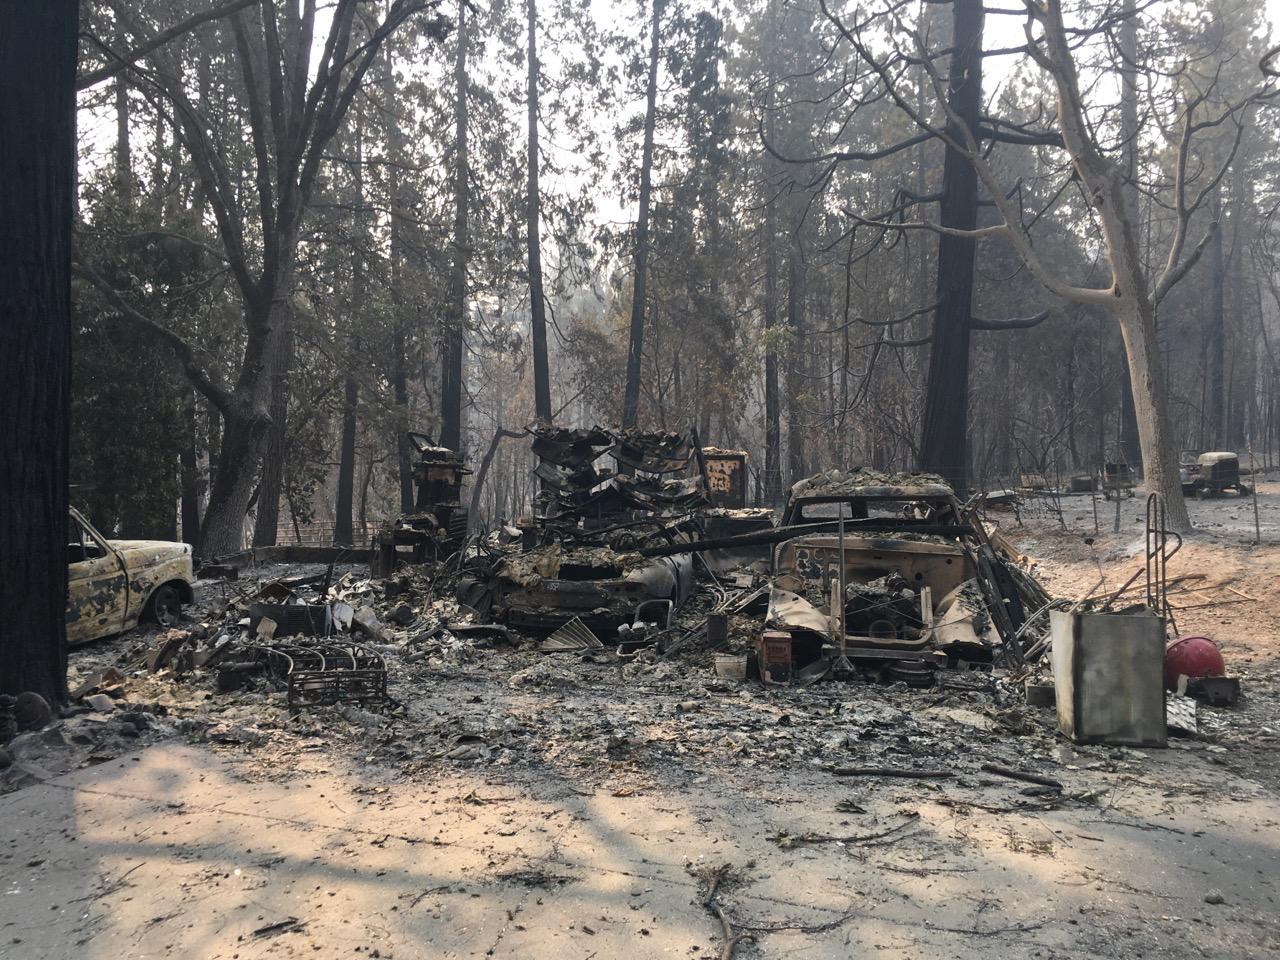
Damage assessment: destroyed